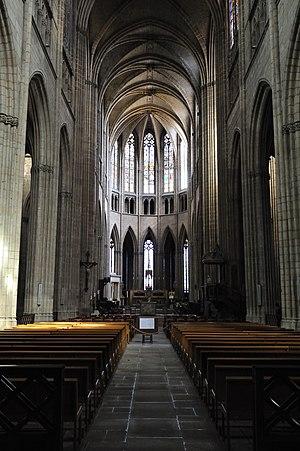
Cathédrale Saint-Étienne, Limoges, Haute-Vienne, France